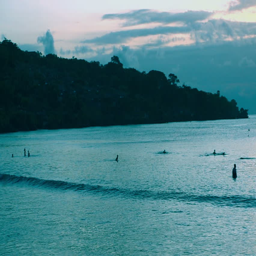
view of people having fun in the sea at sunset , slow motion shot